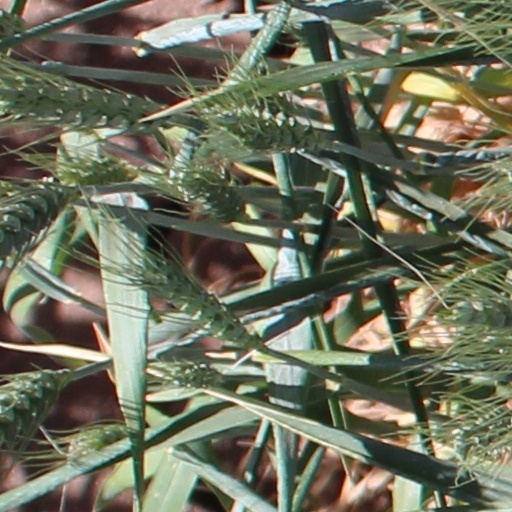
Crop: wheat